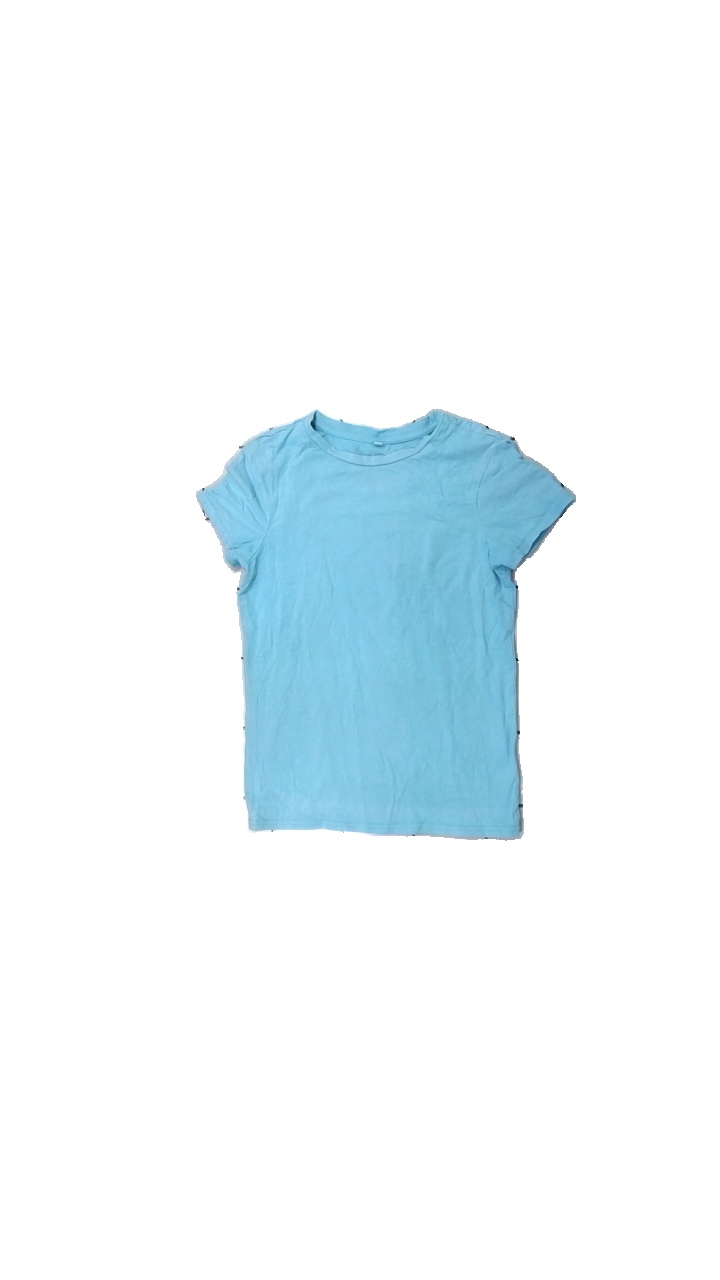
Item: T-shirt (Ladies)
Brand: Hooks
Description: t-shirt
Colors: Turquoise
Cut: C-collar
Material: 100% bomull
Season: All
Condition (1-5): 1
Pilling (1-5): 3
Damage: blekt och nopprigt
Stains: Minor
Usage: Export
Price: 50-100